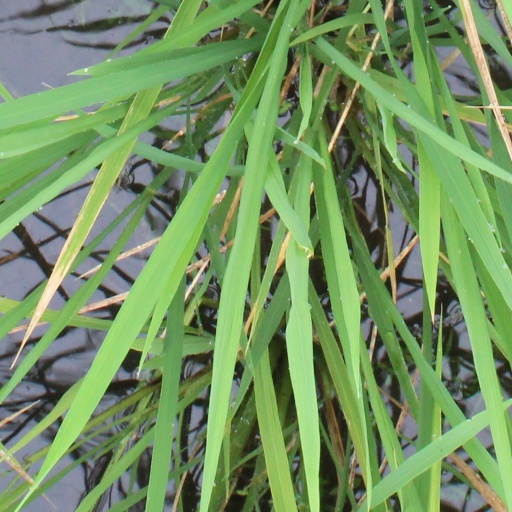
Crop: rice